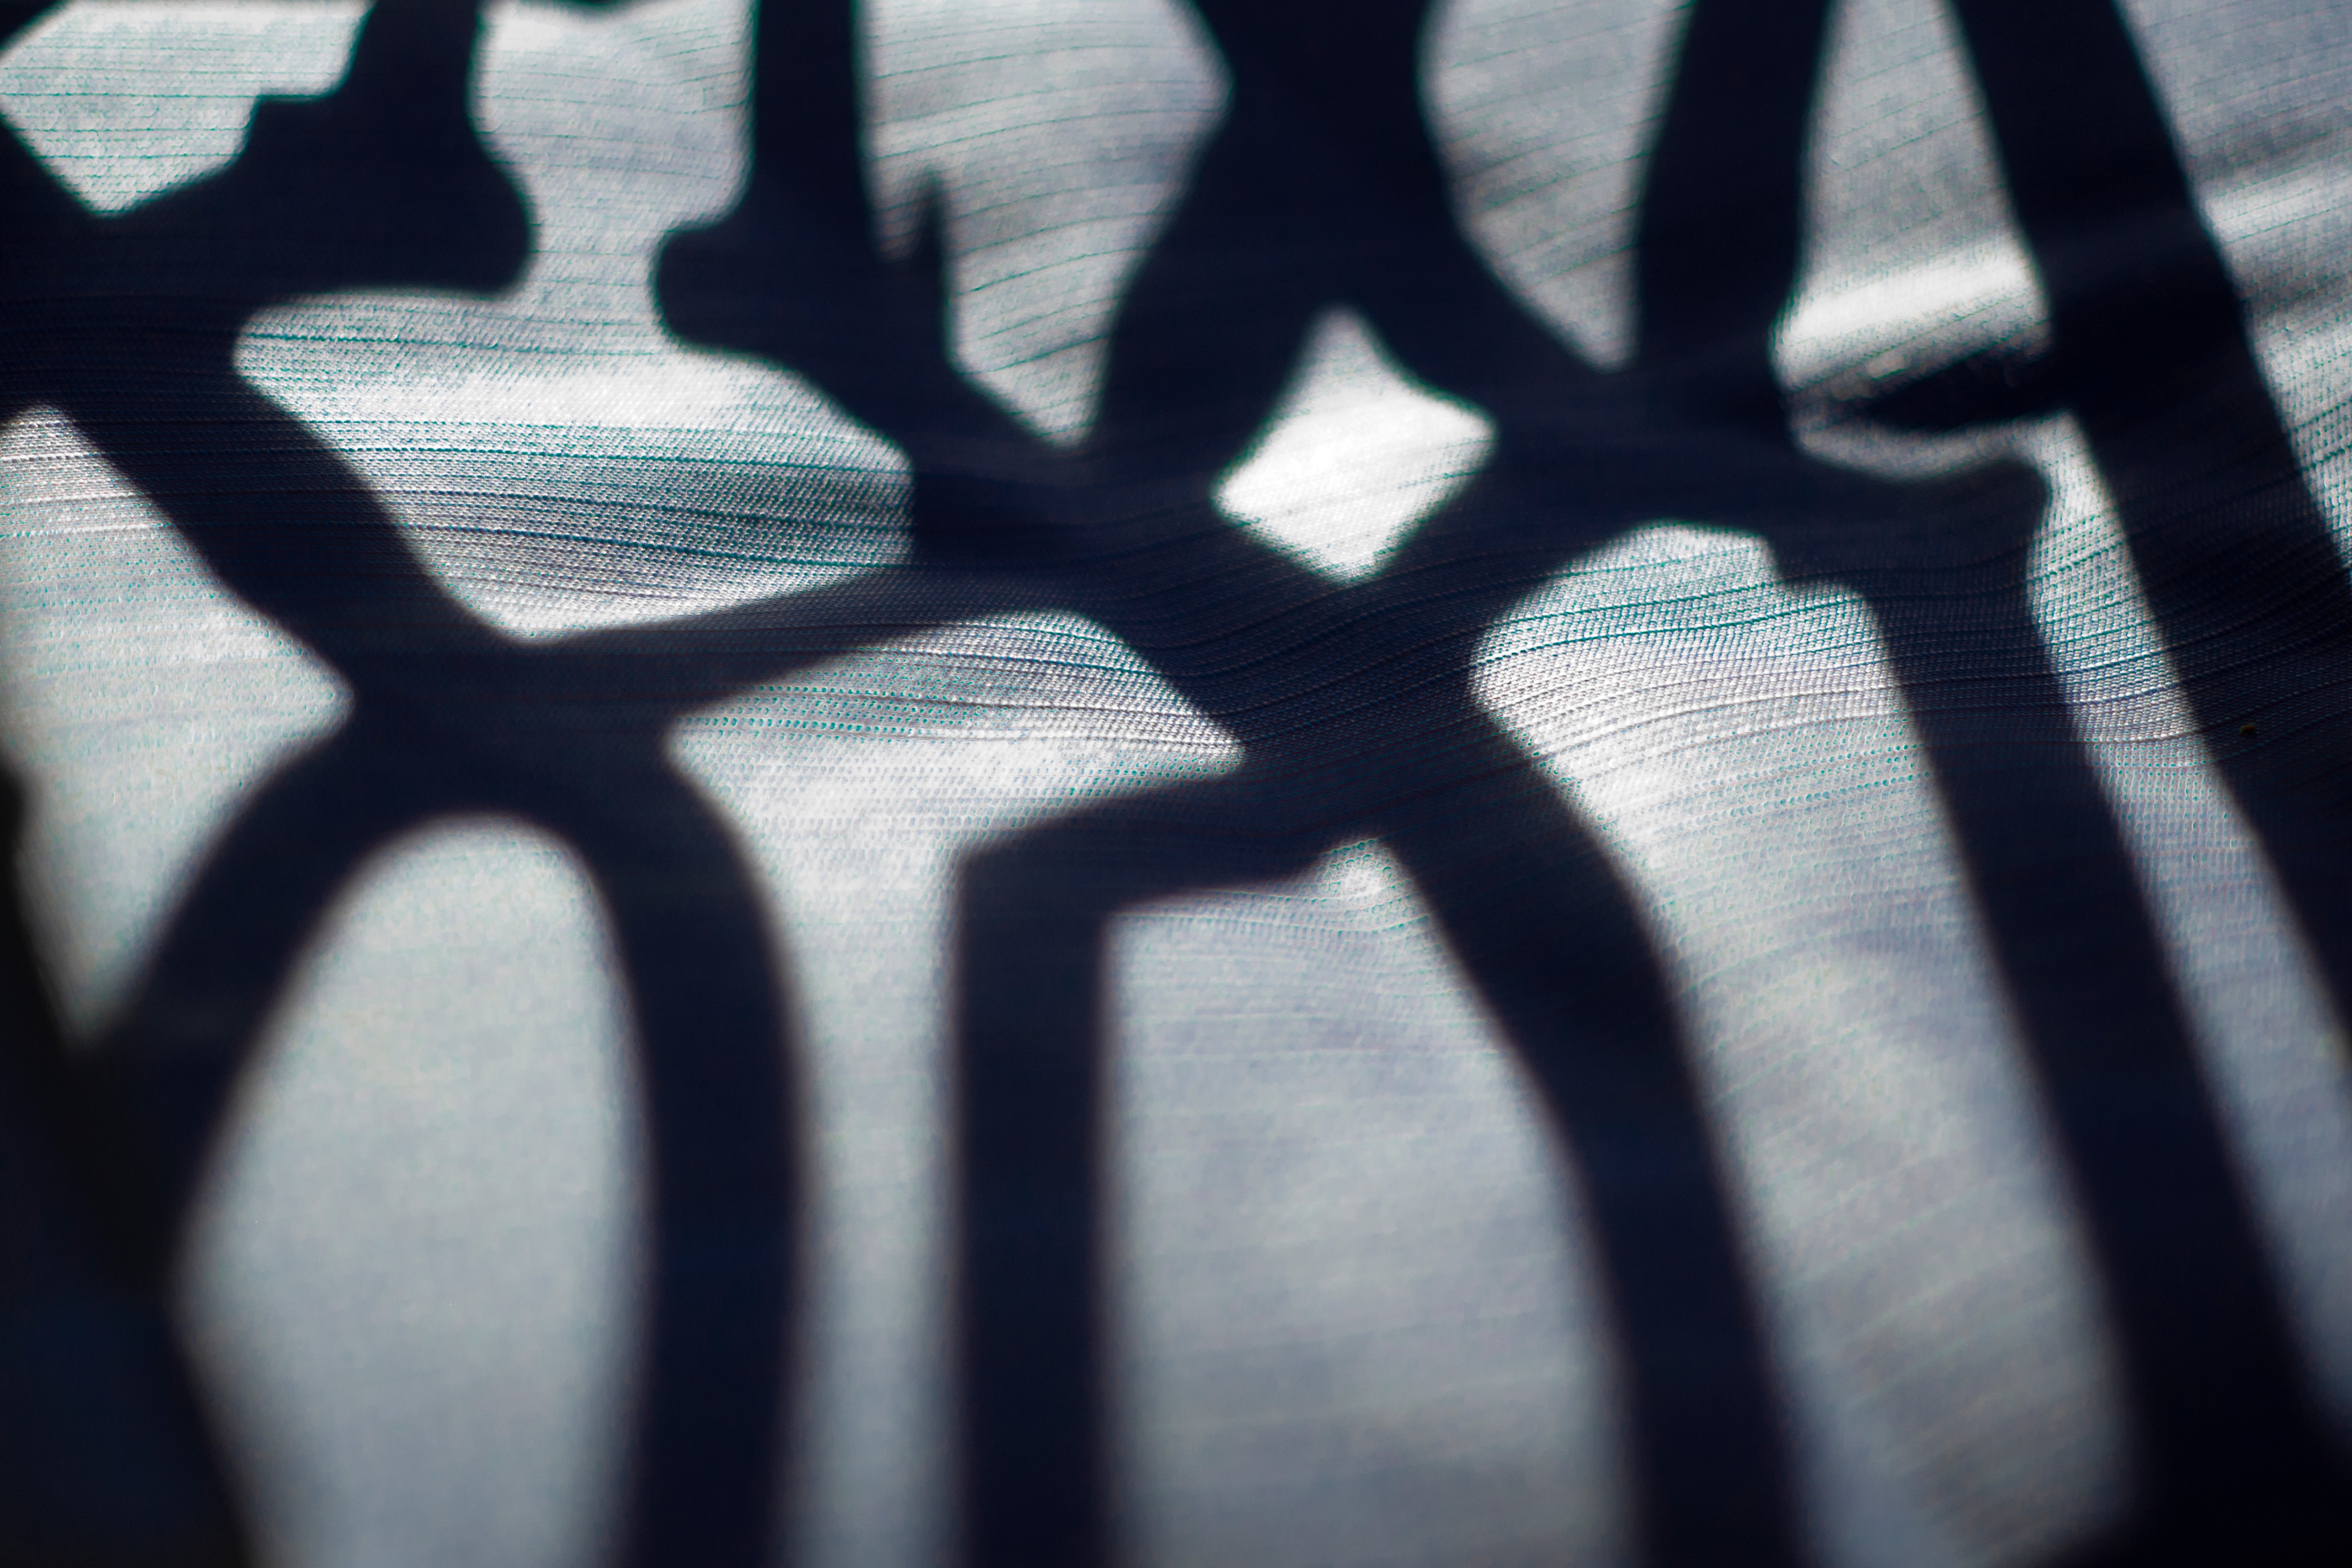
hand, light, black and white, white, photography, line, color, shadow, darkness, blue, black, monochrome, close up, shape, monochrome photography